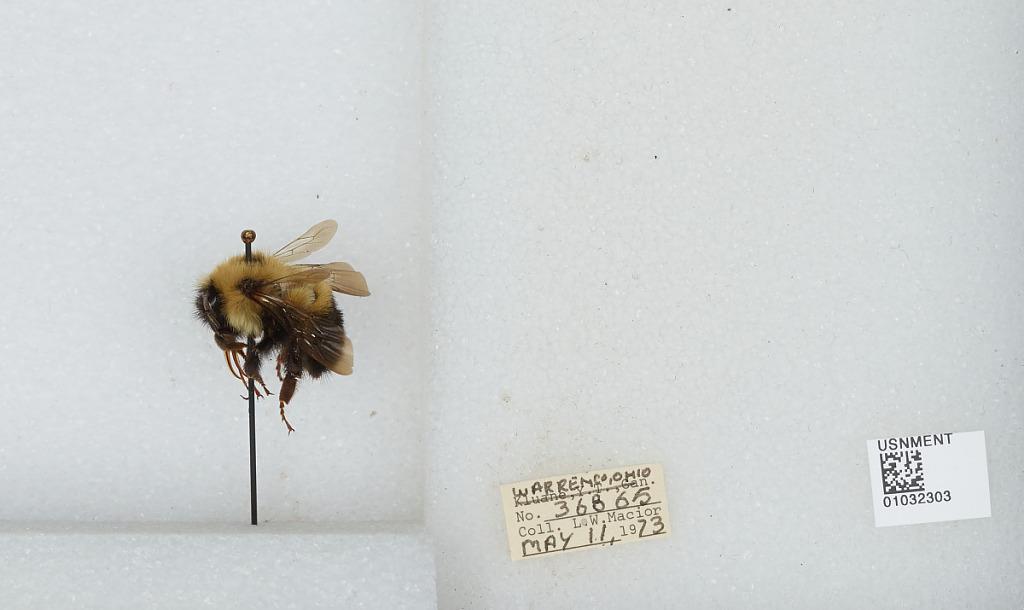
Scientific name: Bombus (Pyrobombus) vagans vagans Smith
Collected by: L. Macior
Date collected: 1973-5-11
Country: United States
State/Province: Ohio
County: Warren
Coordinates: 39.4242, -84.1856